Syed Nazrul Islam

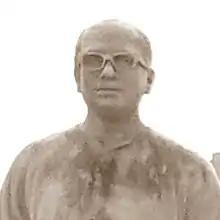
Sculpture of Syed Nazrul Islam in Mujibnagar, Khulna

Government-run Shahid Syed Nazrul Islam Medical College in Kishoreganj is named in his memory. Sayed Ashraful Islam is son of Sayed Nazrul Islam.